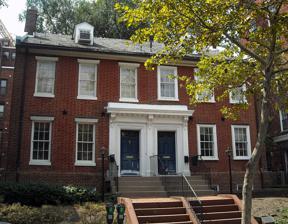
Building: Lenthall Houses
Country: United States of America
Year built: 1800
Historic houses in Washington, D.C., United States United States historic place Lenthall Houses U.S. National Register of Historic Places Show map of Washington, D.C. Show map of the United States Location 606–610 21Street NW Washington, D.C. Coordinates 38°53′52″N 77°2′49″W / 38.89778°N 77.04694°W / 38.89778; -77.04694 Area less than one acre Built c. 1800 Architect John Lenthall Architectural style Federal NRHP reference No. 72001425 Added to NRHP March 16, 1972 The Lenthall Houses are historic houses on the George Washington University campus in Washington, D.C. The adjacent houses were built around 1800 and they were moved to their current location and restored between 1978 and 1979.  It has been listed on the District of Columbia Inventory of Historic Sites since 1964 and it was listed on the National Register of Historic Places in 1972. History The attached houses were built at the same time around 1800 by John Lenthall.  They were originally located at 612–14 19th Street NW. Lenthall was a trained architect who was born in England in 1762 and was the great-grandson of Sir William Lenthall , who was Speaker of the House of Commons . He moved to Washington around 1793 and was chosen by Benjamin Latrobe as his principal assistant on his project to build the United States Capitol in 1803.  His wife, Jane King, whom he married in either 1801 or 1802, was the daughter and sister of the surveyors of the District of Columbia.  Lenthall was killed in September 1808 when one of the arches in the Supreme Court chamber collapsed. The house at 610 21st Street NW stayed in the Lenthall family until 1902 when it was sold.  It was eventually purchased by Washington artist Bertha Noyes .  The Arts Club of Washington was founded in her home in 1916. Noyes deeded the property to George Washington University upon her death in 1966. The house at 606 21st Street, NW was deeded to William Francis in August 1808.  He in turn deeded the property away the following day. George Washington University acquired the house in the 1970s.  The structures were moved to their current location on August 5, 1978. Architecture The houses were designed in the Federal architectural style.  They were designed as a single unit and they share a common roof and cornice line. The exterior  is covered in red brick laid in Flemish bond . They are two stories in height and include an attic and a basement. The grey saddleback roof features two wooden dormers , one on each house. Both the north and the south gables have two chimneys each.  A brick partition wall was built between the two house up to the attic where a partition of a lath and plaster separates the two houses.  The main facade is six bays wide, with three bays belonging to each house.  The two entrance doors are adjacent to each other in the center of the facade.  The white wooden trim surrounding the doorways was changed in the second half of the nineteenth century. Notes